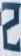
Number: 2